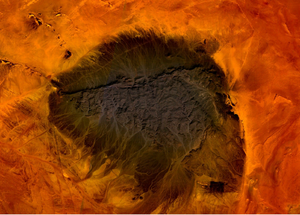
Le Kedia d'Idjil est une montagne située au nord de la Mauritanie, à proximité de la frontière orientale du Sahara occidental, dans la région du Tiris Zemmour. C'est le point culminant du pays.